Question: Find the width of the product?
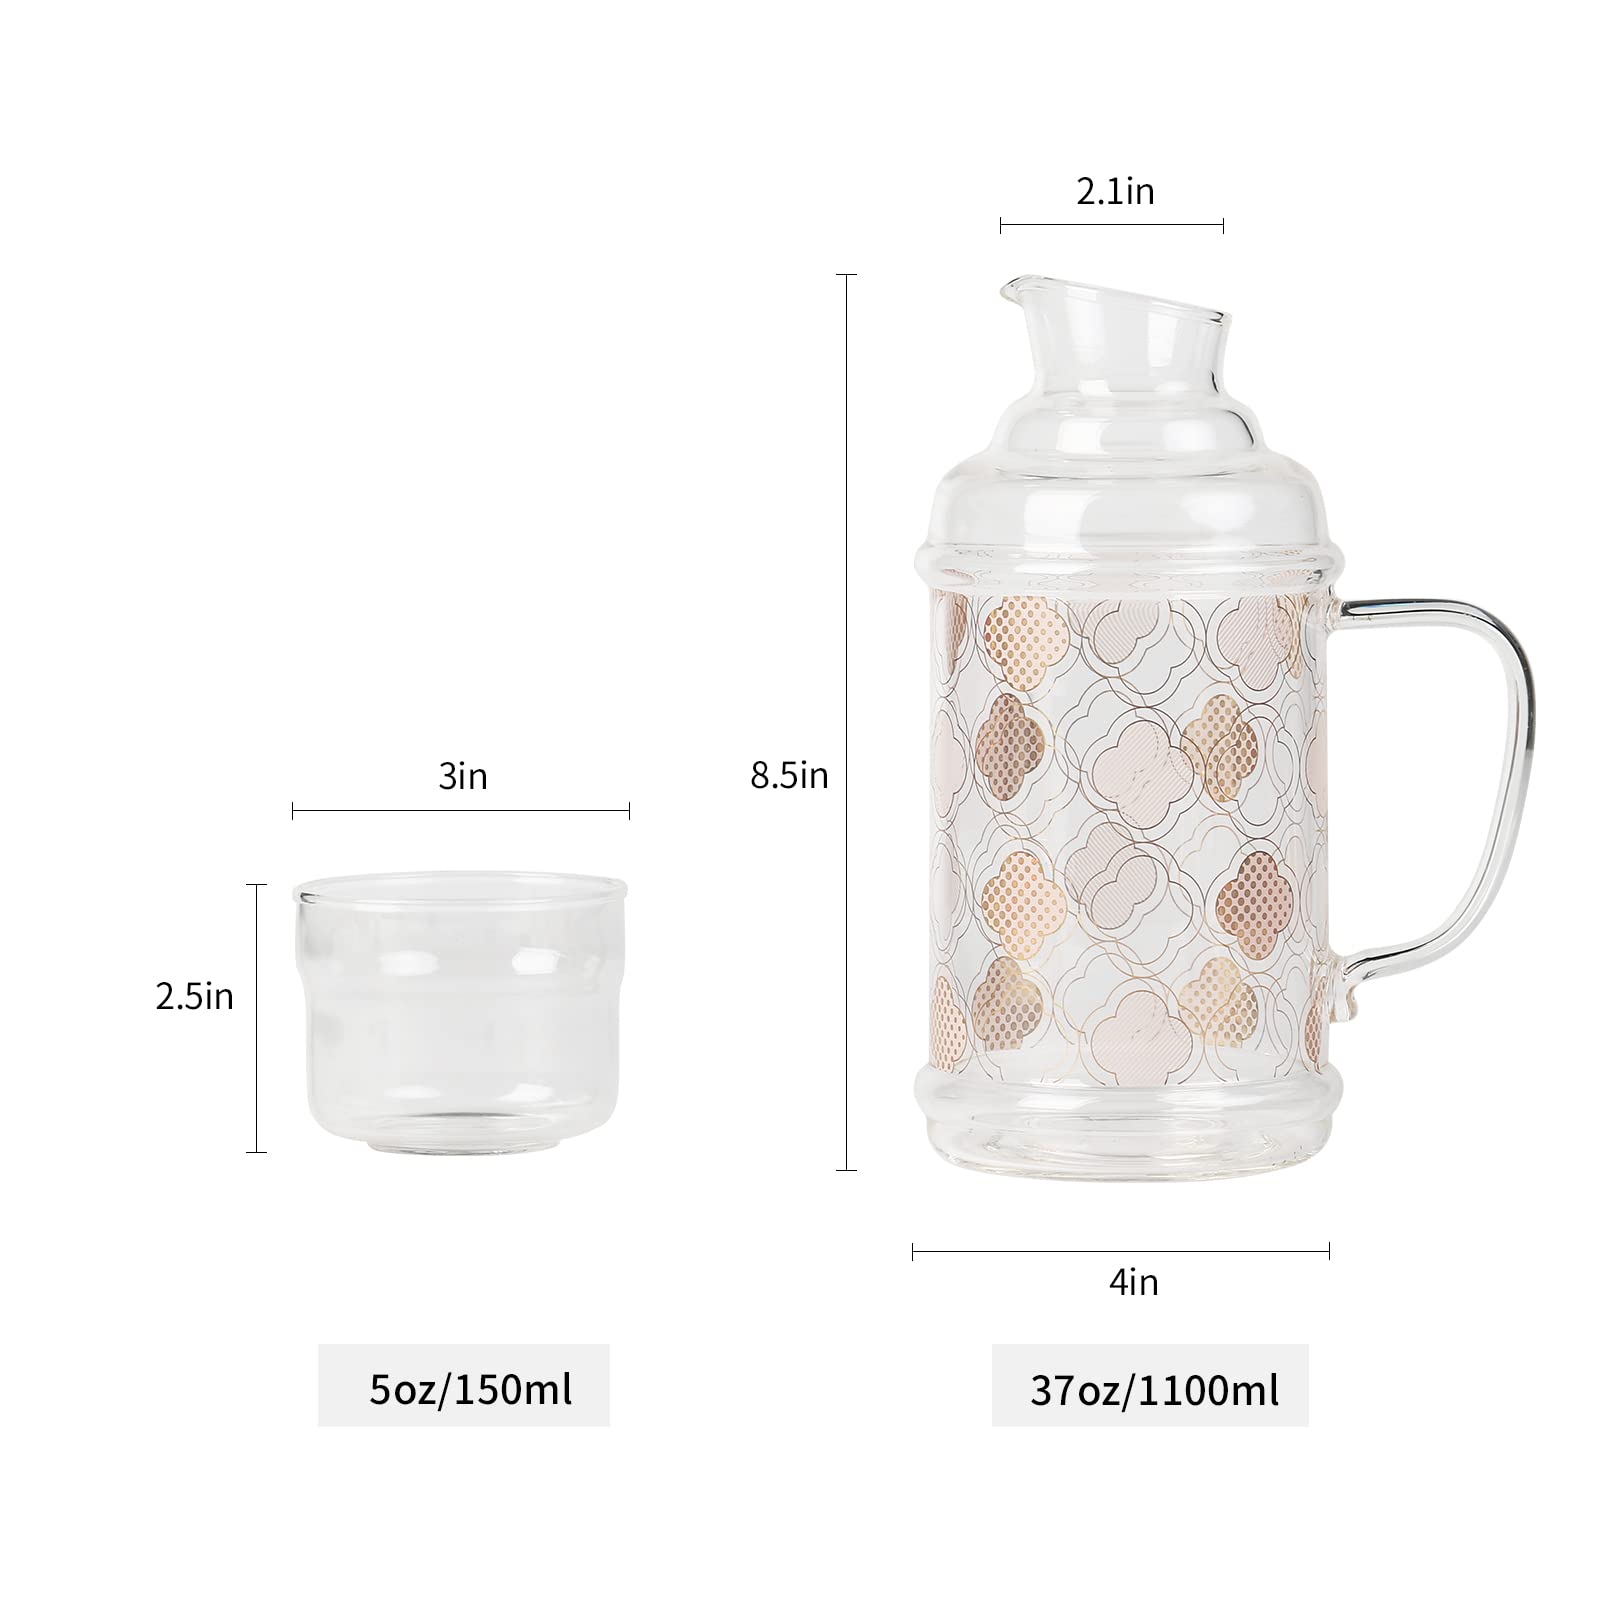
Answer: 4.0 inch